Bello, Antioquia

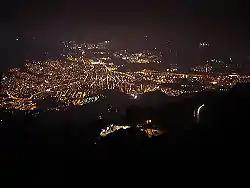
Bello at night

According to figures from the 2005 DANE census, Bello has 371,973 inhabitants. It is the second largest city in the metropolitan area of the Aburrá Valley, altogether totaling 3,312,165 people. The municipality has a population density of about 2496 per square kilometer. 47.1% of the population are male and 52.9% are female. The literacy rate in the population over 5 years of age is 92.9%. Public services have high coverage, since 96.9% of households have electricity service, 96.4% have water service and 91.4% have telephone communication.